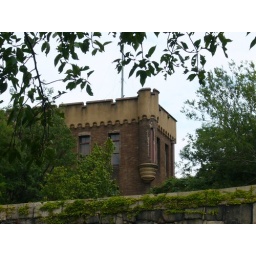
An European style building near Osaka castle